Validation (drug manufacture)

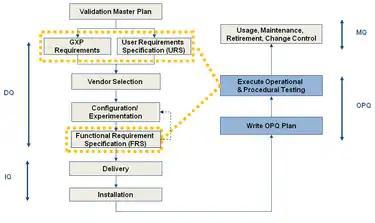

This combined testing of OQ and PQ phases is sanctioned by the European Commission Enterprise Directorate-General within ‘Annex 15 to the EU Guide to Good Manufacturing Practice guide’ (2001, p. 6) which states that: